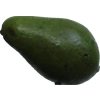
Label: green_avocado